Air Spray

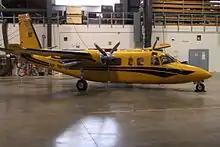
Turbo Commander 690

In 1986 Air Spray was awarded a contract by the Alberta Government for the operation and maintenance of four Canadair CL-215 air tankers. Air Spray operated and maintained the four aircraft for 17 years. In 1998, Air Spray purchased two CL215 aircraft, and was the first private owner and operator of this type of aircraft in the world. A third CL215 aircraft expanded the range of operation to include forest fire suppression missions in Yukon, Quebec, Ontario and British Columbia. In early 2009 the Air Spray CL215 aircraft were sold to Turkish Aeronautical Association.